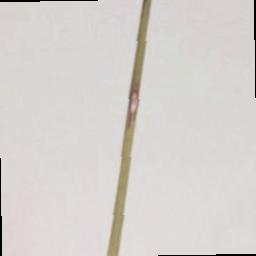
Label: Rice___Leaf_Blast